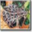
Label: frog